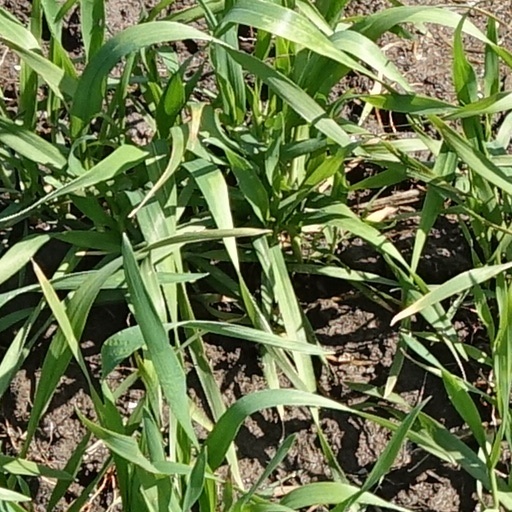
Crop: wheat